Nanarup, Western Australia

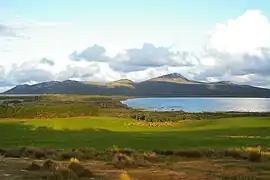
View of the southern part of the nature reserve from Two Peoples Bay

Nanarup is a rural locality of the City of Albany in the Great Southern region of Western Australia, located along the Southern Ocean. The far west of the locality is taken up by parts of Gull Rock National Park while the eastern half of Nanarup is taken up by the Two Peoples Bay Nature Reserve. In between the two lies Taylor Inlet and Nanarup Beach.